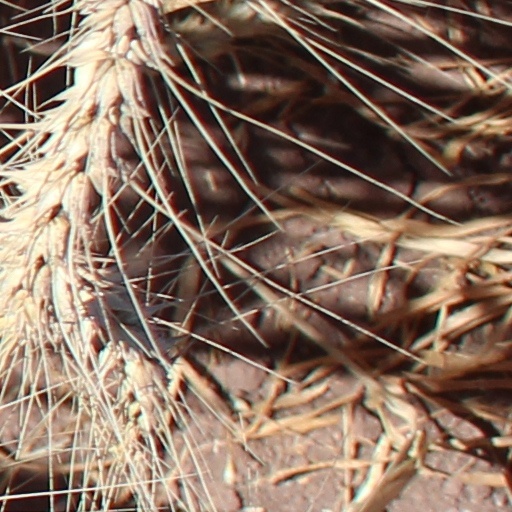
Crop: wheat